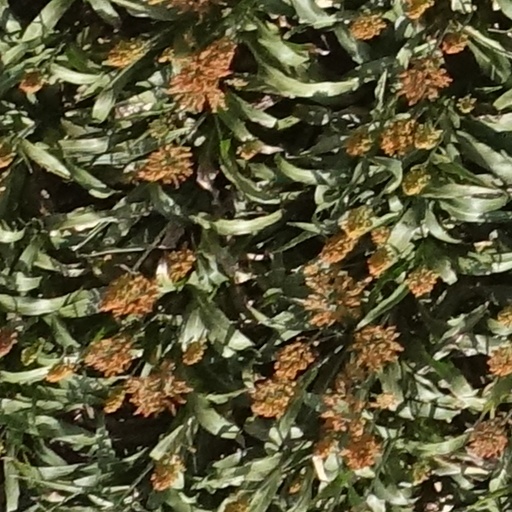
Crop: sorghum